French colonial empire

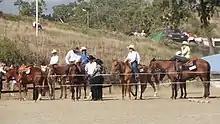
Caldoches, French people born in New Caledonia

In 1849, the French Concession in Shanghai was established, and in 1860, the French Concession in Tientsin (now called Tianjin) was set up. Both concessions lasted until 1946. The French also had smaller concessions in Guangzhou and Hankou (now part of Wuhan).